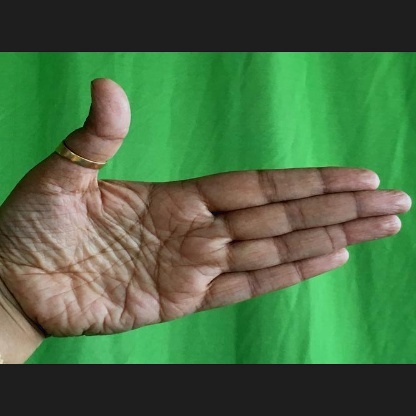
Mudra: Ardhachandran